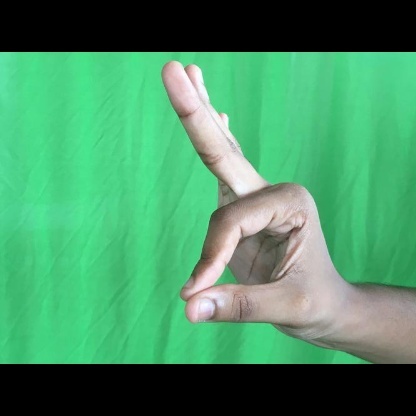
Mudra: Hamsasyam